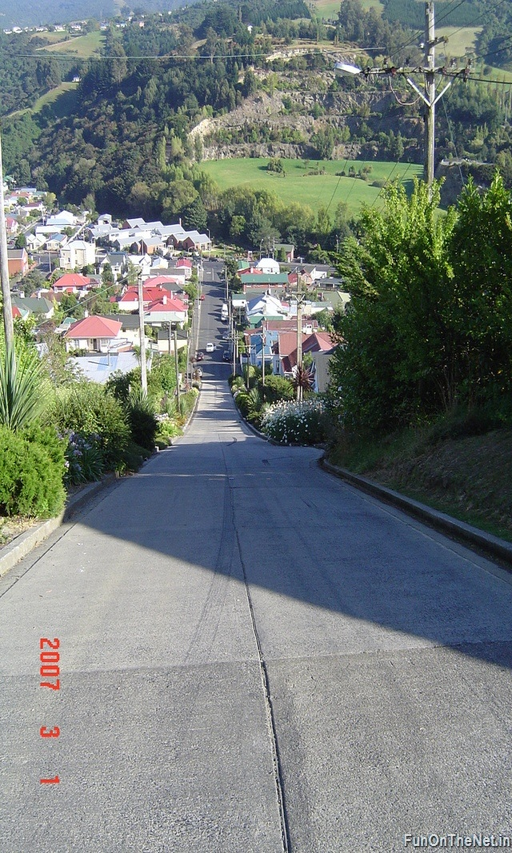
steepest street in the world